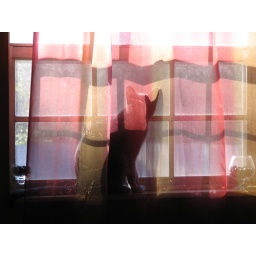
Our third cat, Rick James, sitting behind the shear curtain in our bedroom.